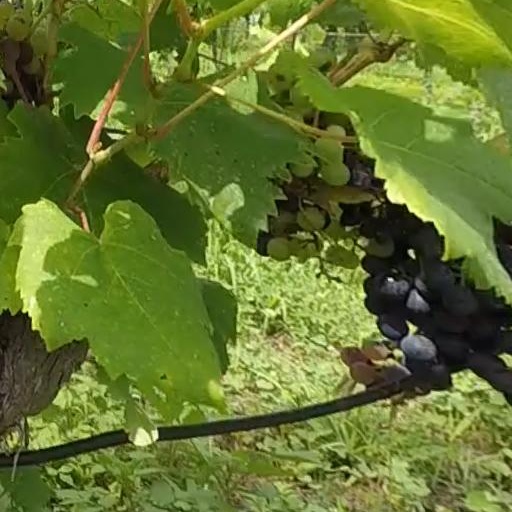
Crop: grape